Winter service vehicle

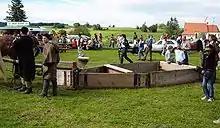
An early horse-drawn snowplow at the Rosstag Burggen, a historical reenactment of life in 19th-century Germany

Although snow removal dates back to at least the Middle Ages, early attempts merely involved using a shovel or broom to remove snow from walkways and roads. Before motorised transport, snow removal was seen as less of a concern; unpaved roads in rural areas were dangerous and bumpy, and snow and ice made the surface far smoother. Most farmers could simply replace their wagons with sleds, allowing the transport of heavy materials such as timber with relative ease. Early communities in the northern regions of the United States and Canada even used animal-drawn snow rollers, the earliest winter service vehicles, to compress the snow covering roads. The compression increased the life of the snow and eased passage for sleds. Some communities even employed snow wardens to spread or "pave" snow onto exposed areas such as bridges, to allow sleds to use these routes.